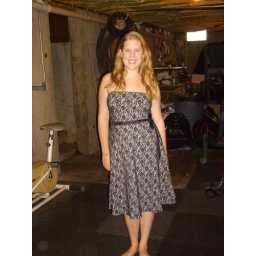
me in kim's cute dress